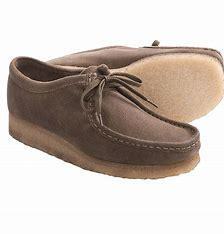
Brand: Clarks
Model: Wallabee